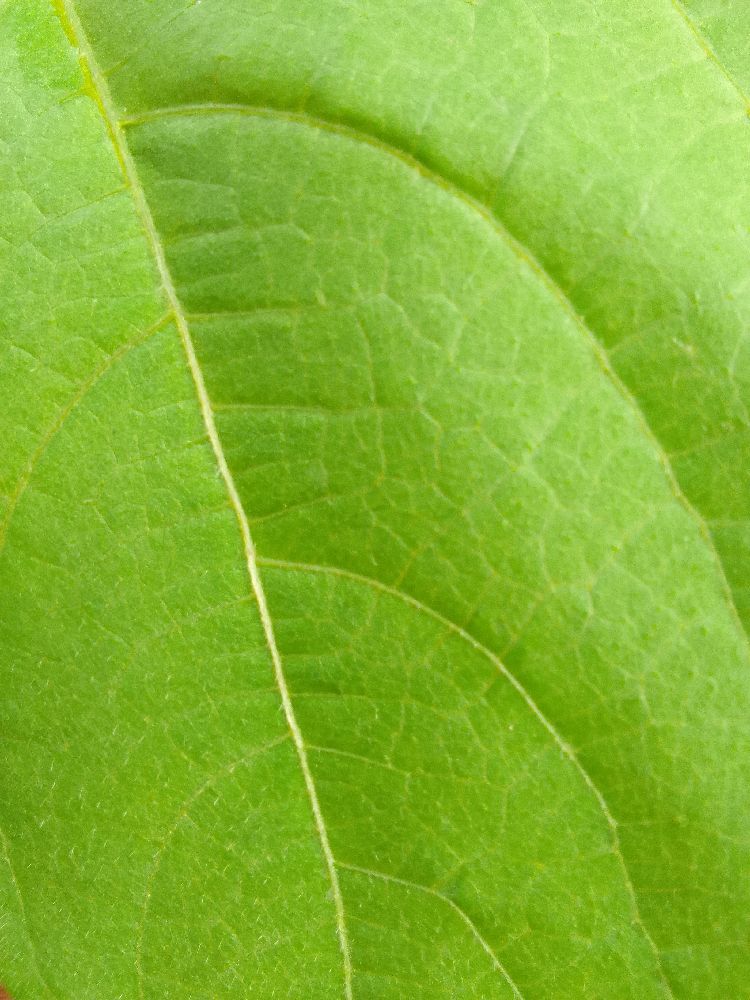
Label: healthy